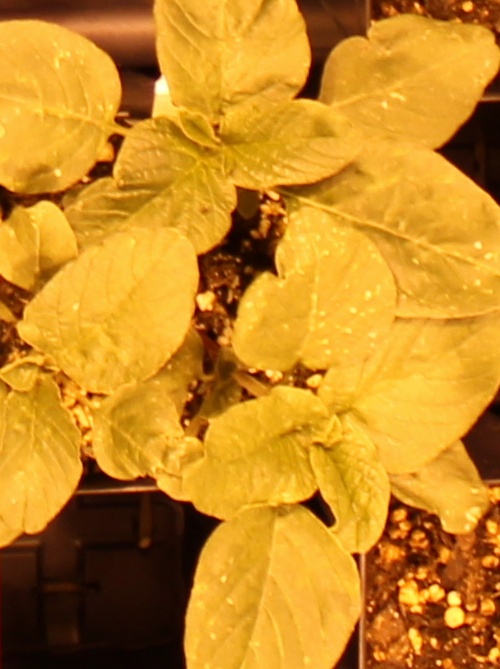
Label: Redroot Pigweed